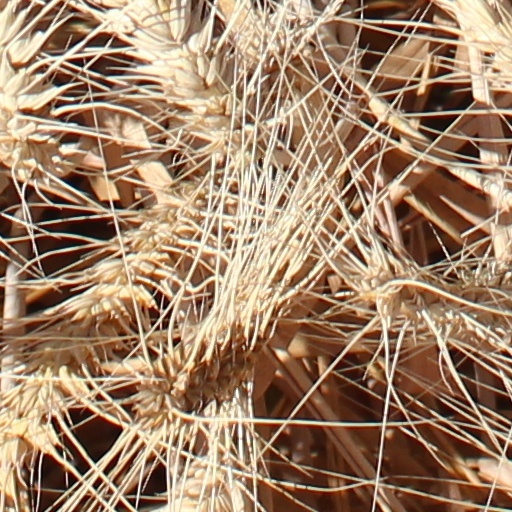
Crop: wheat